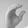
ASL letter: C